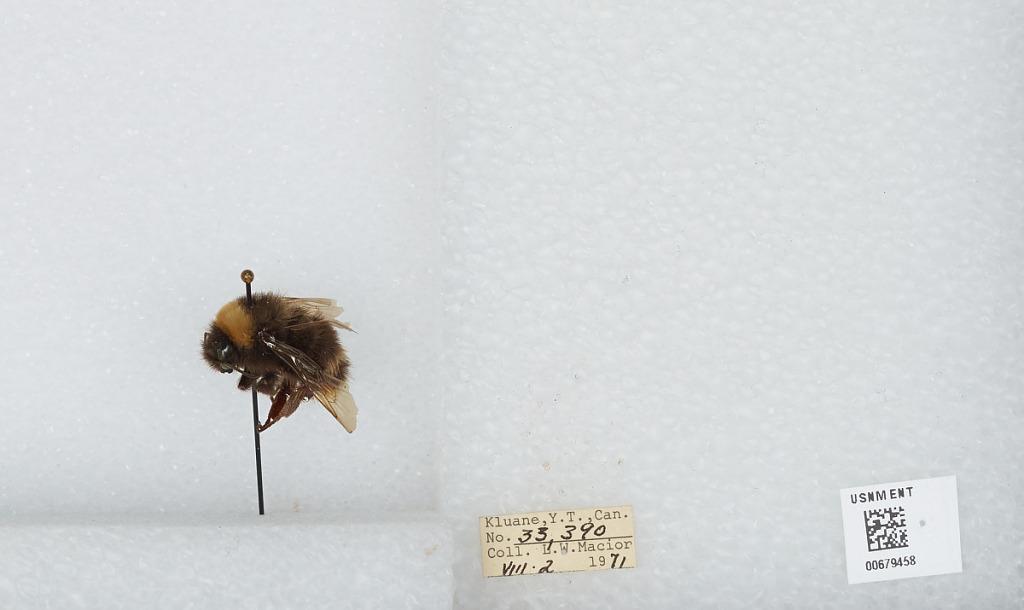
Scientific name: Bombus (Bombus) occidentalis Greene
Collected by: L. Macior
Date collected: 1971-8-2
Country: Canada
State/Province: Yukon Territory
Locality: Kluane
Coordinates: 60.75, -139.5